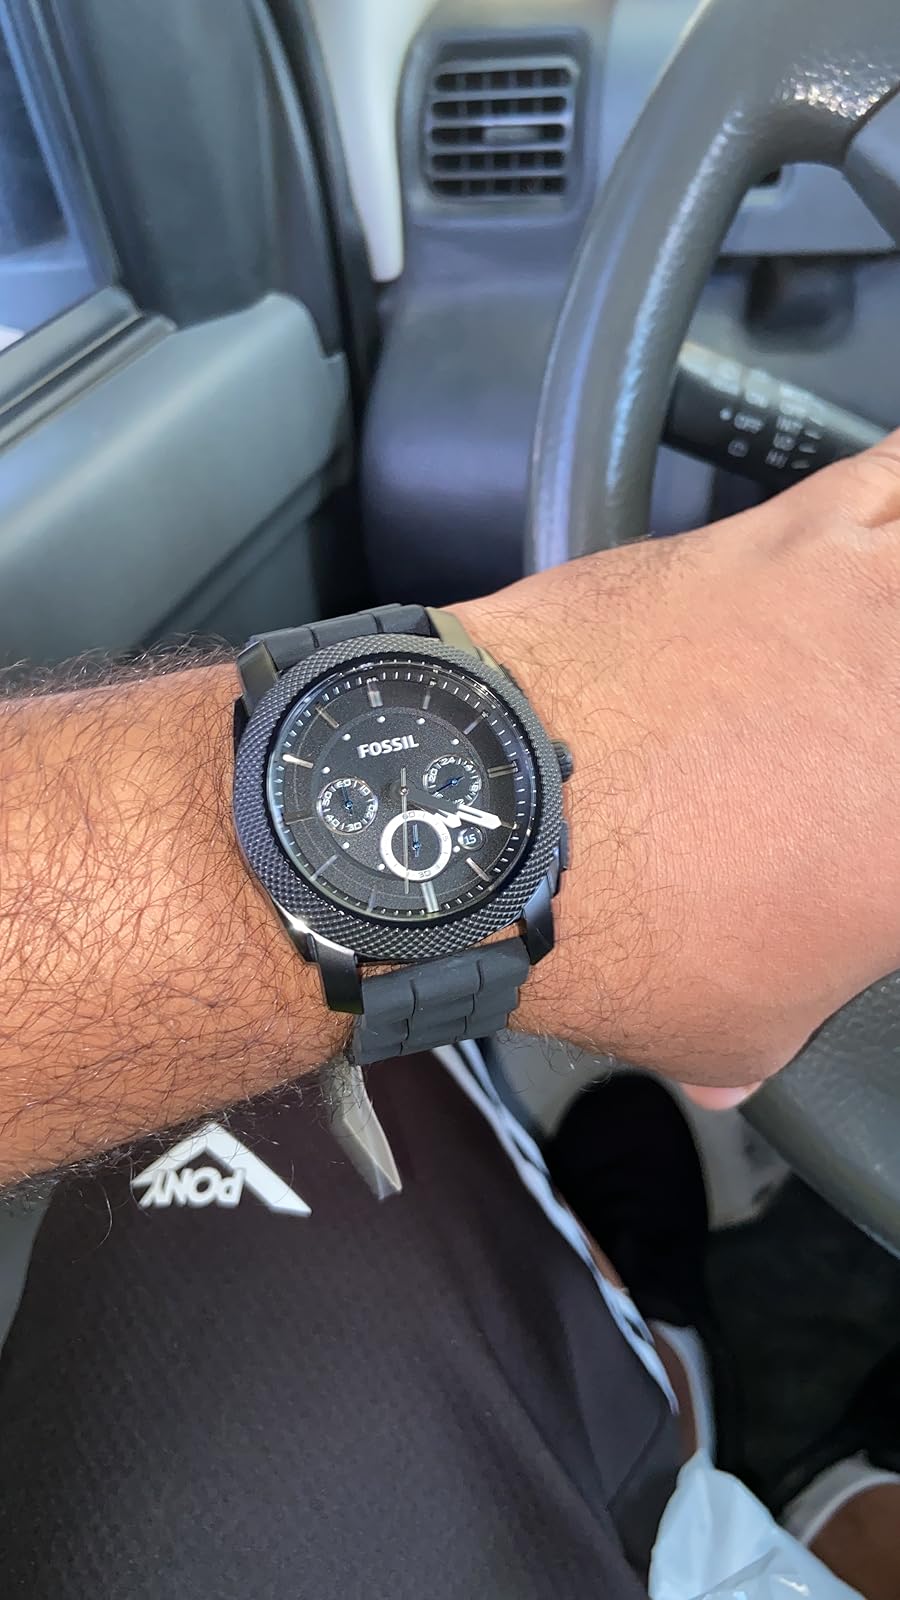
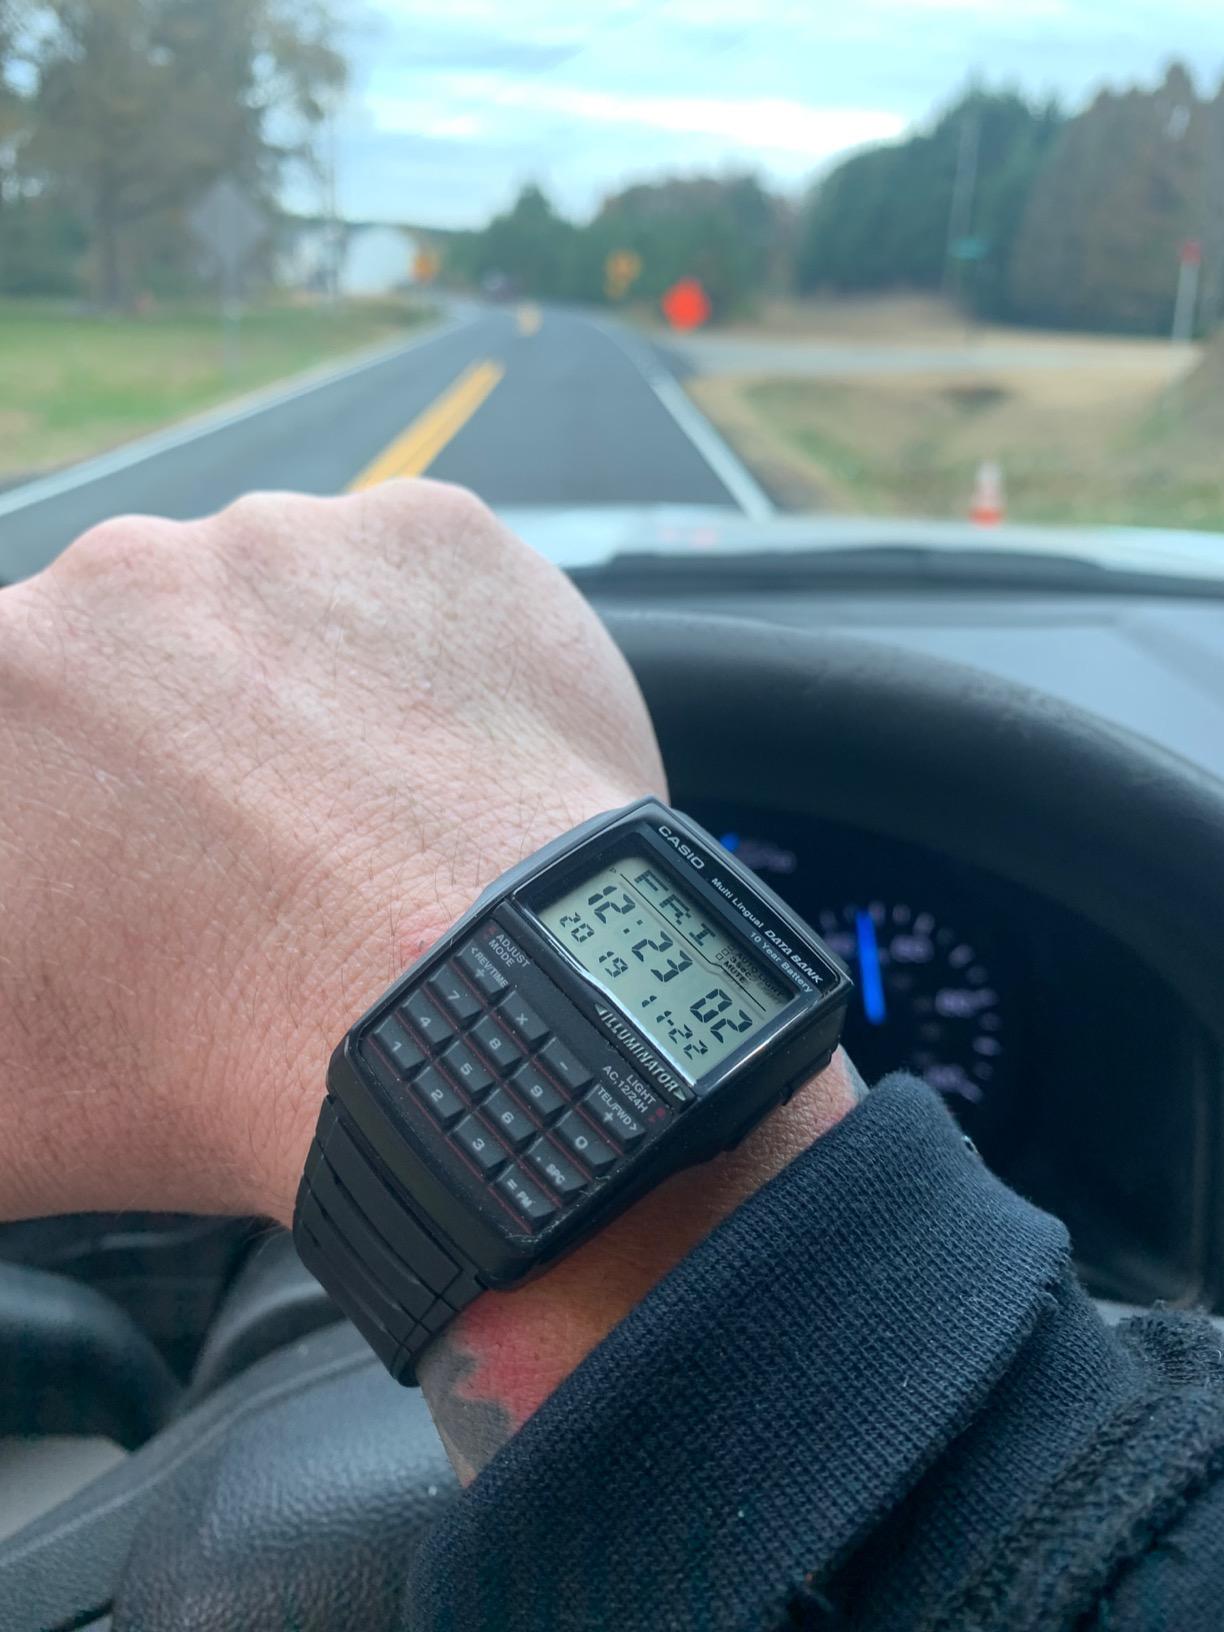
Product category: accessories_watch
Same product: no